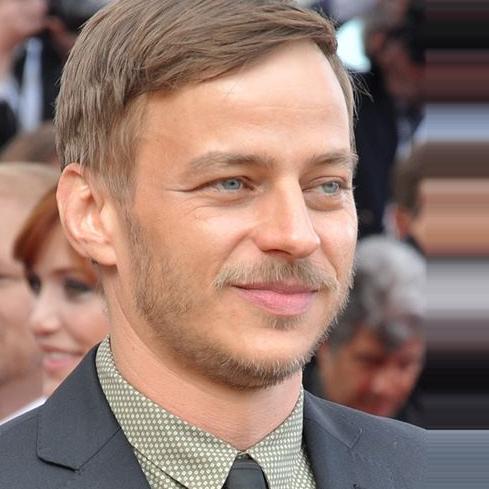
Age: 39